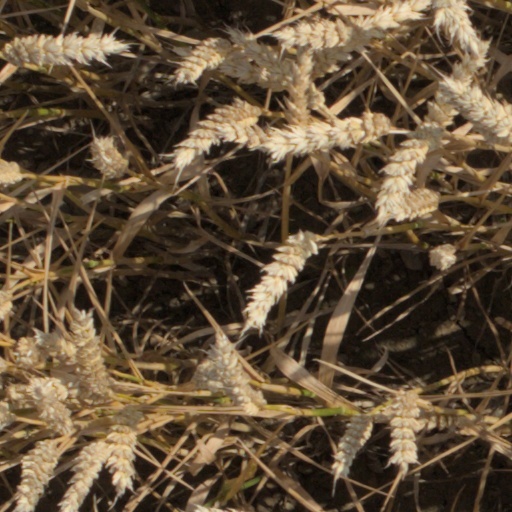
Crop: wheat